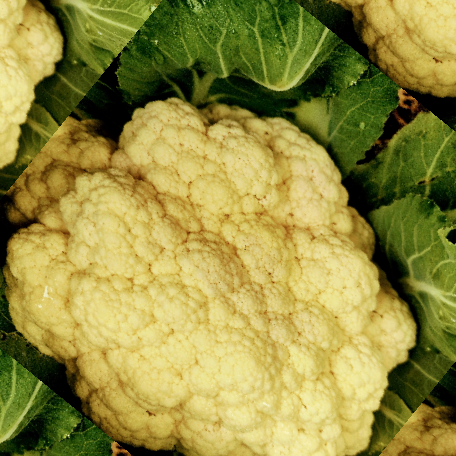
Label: Disease Free